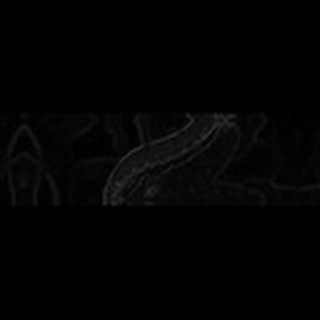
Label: cotton_army_worm